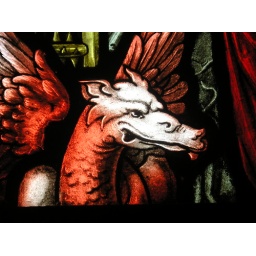
Detail on a stained glass window in the cloisters